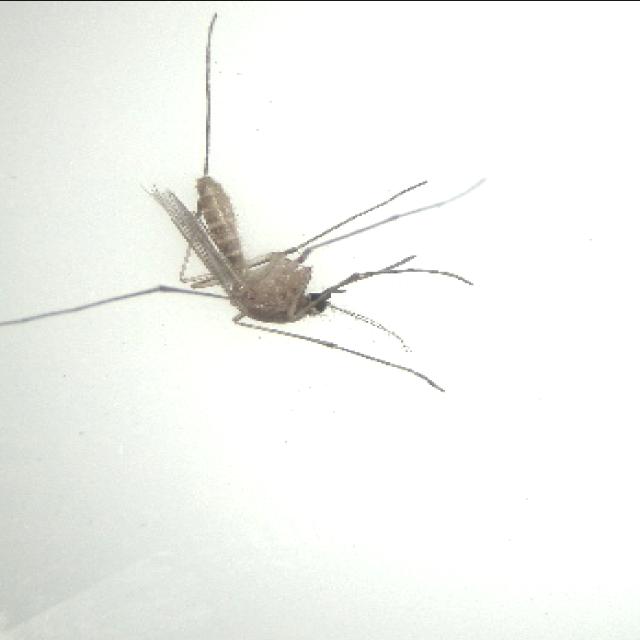
Species: culex_pipiens